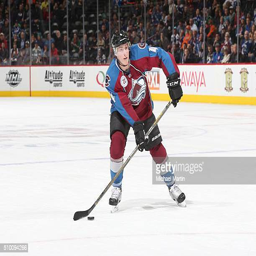
ice hockey player of the skates against sports team